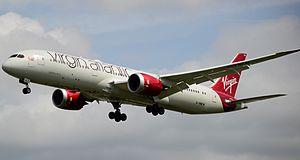
Virgin Atlantic Airways Ltd est une compagnie aérienne britannique créée par le groupe Virgin.